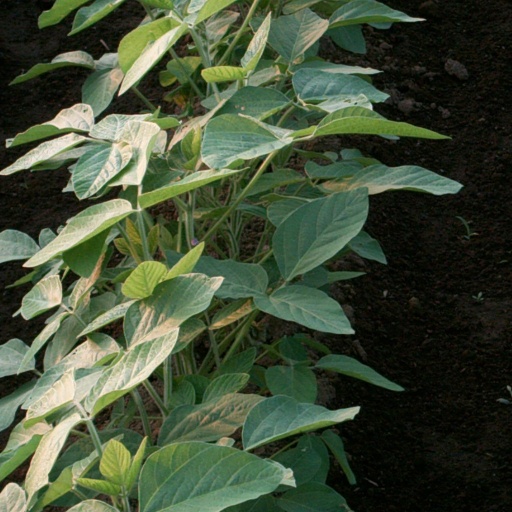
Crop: soybean